Fiach Moriarty

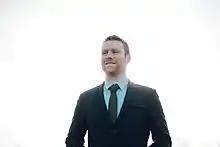

Fiach Moriarty is an Irish musician and songwriter from Dublin, Ireland. His debut album "So I" came out in 2010; it appeared in the Irish top 100 album chart and peaked at 62. His second album was released in April 2015 and debuted at number 29 in the Irish chart.